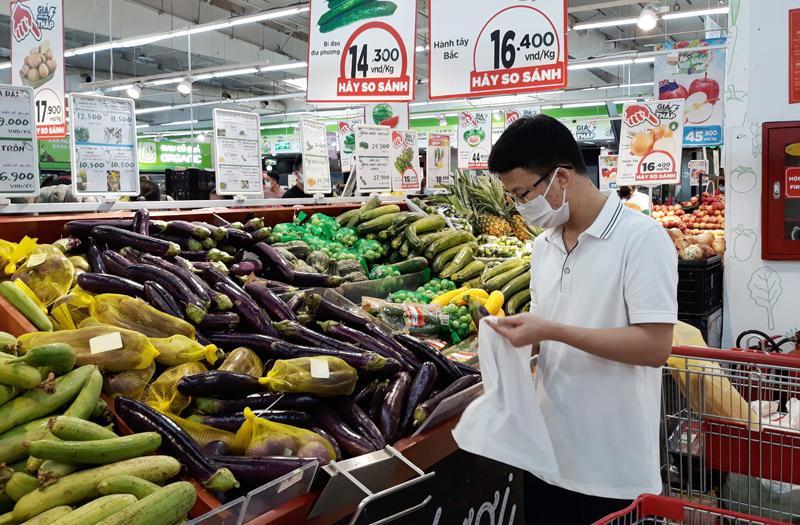
một người đàn ông đang đứng bên kệ hàng rau củ quả